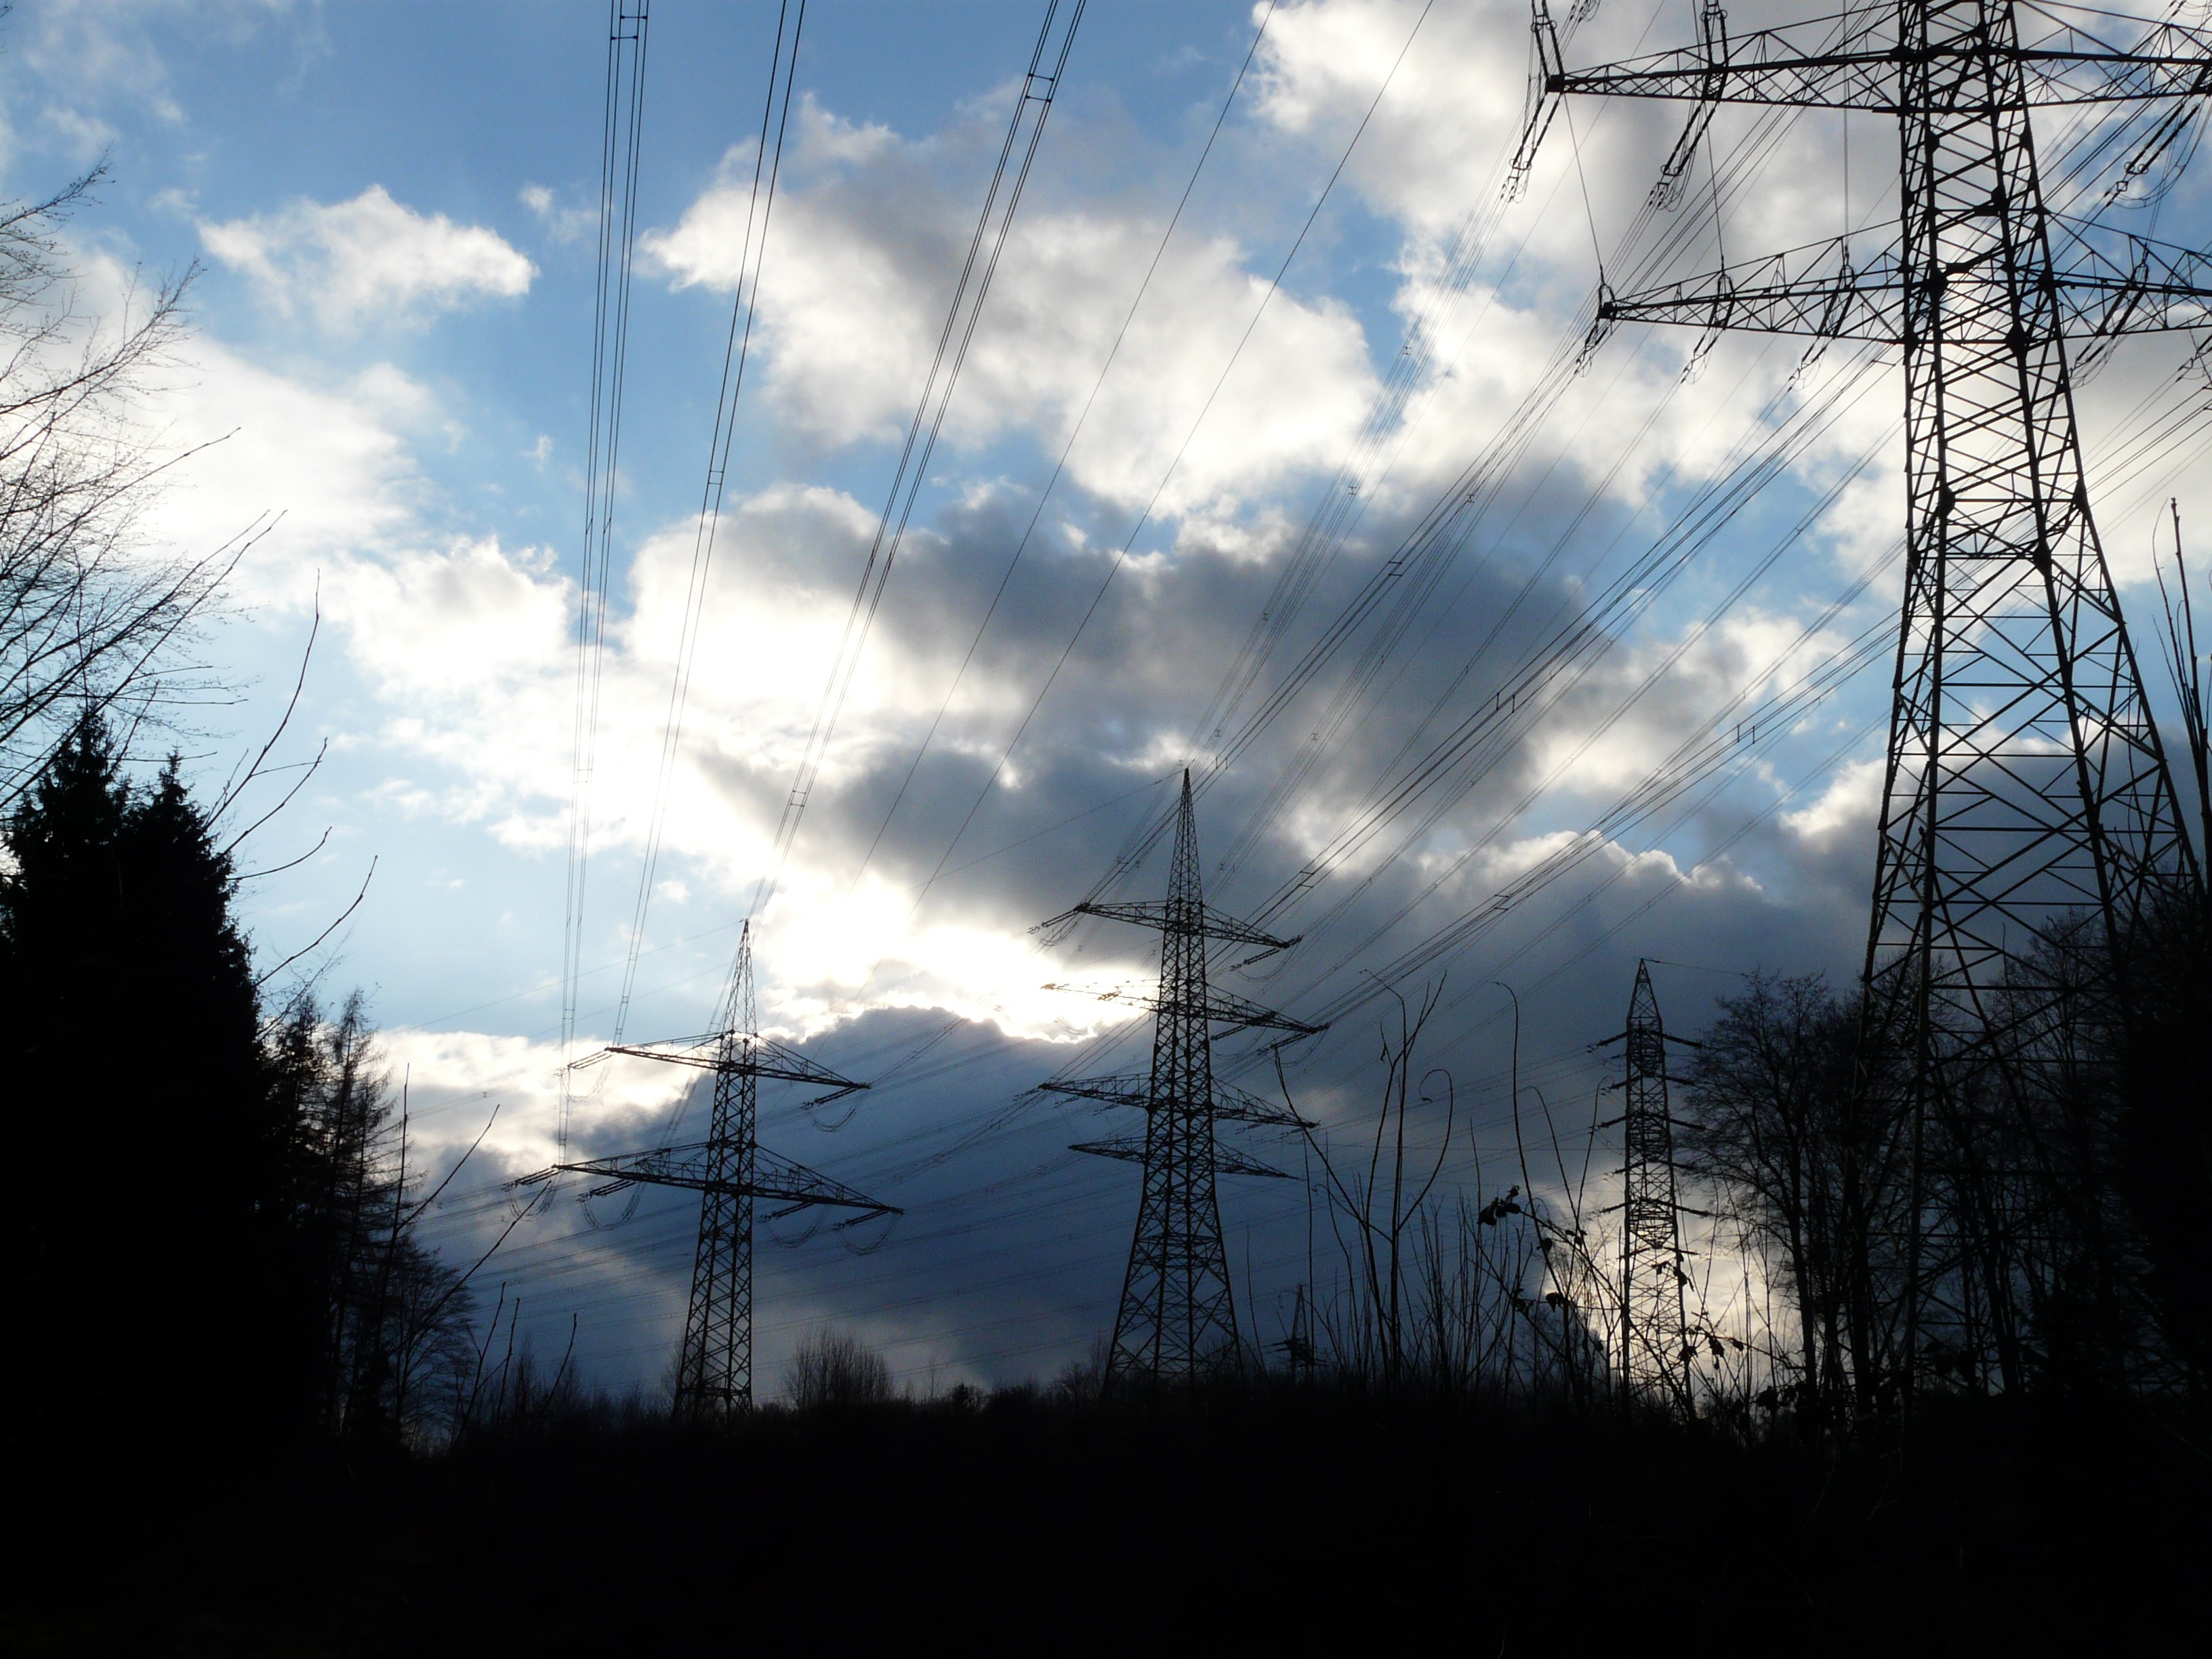
tree, nature, light, cloud, sky, sunset, sunlight, morning, wind, dawn, atmosphere, dusk, evening, reflection, electricity, energy, pylons, clouds, voltage, power poles, transmission tower, meteorological phenomenon, atmospheric phenomenon, overhead power line